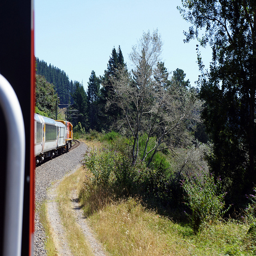
A passenger train viewed from one of the cars further back.
A train drives down a track in the woods.
Trees along the side of a train track viewed from the train.
A train on a track riding through a wooded area.
A view of a forest from a train car.